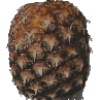
Label: Pineapple 1